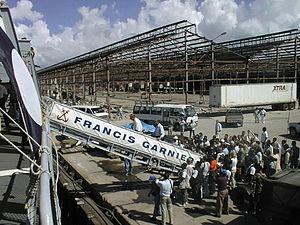
A l'arrière-plan de l'échelle de coupée, les hangars du port de commerce de Puerto Barrios détruits par Mitch
L'ouragan Mitch fut le deuxième plus meurtrier et l'un des plus puissants ouragans enregistrés dans le bassin Atlantique, avec des vents atteignant 290 km/h. Mitch était le treizième cyclone tropical, le neuvième ouragan, et le troisième ouragan majeur de la saison cyclonique 1998. À l'époque, Mitch était l'ouragan du bassin Atlantique le plus fort jamais observé au mois d'octobre, depuis dépassé par l'ouragan Wilma durant la saison cyclonique 2005. Il fut alors aussi classé comme le quatrième ouragan atlantique le plus intense depuis que sont enregistrées des données météorologiques, bien qu'il soit passé à la septième place depuis.